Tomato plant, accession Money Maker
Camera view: bottom (45 deg); turntable rotation: 180 degrees
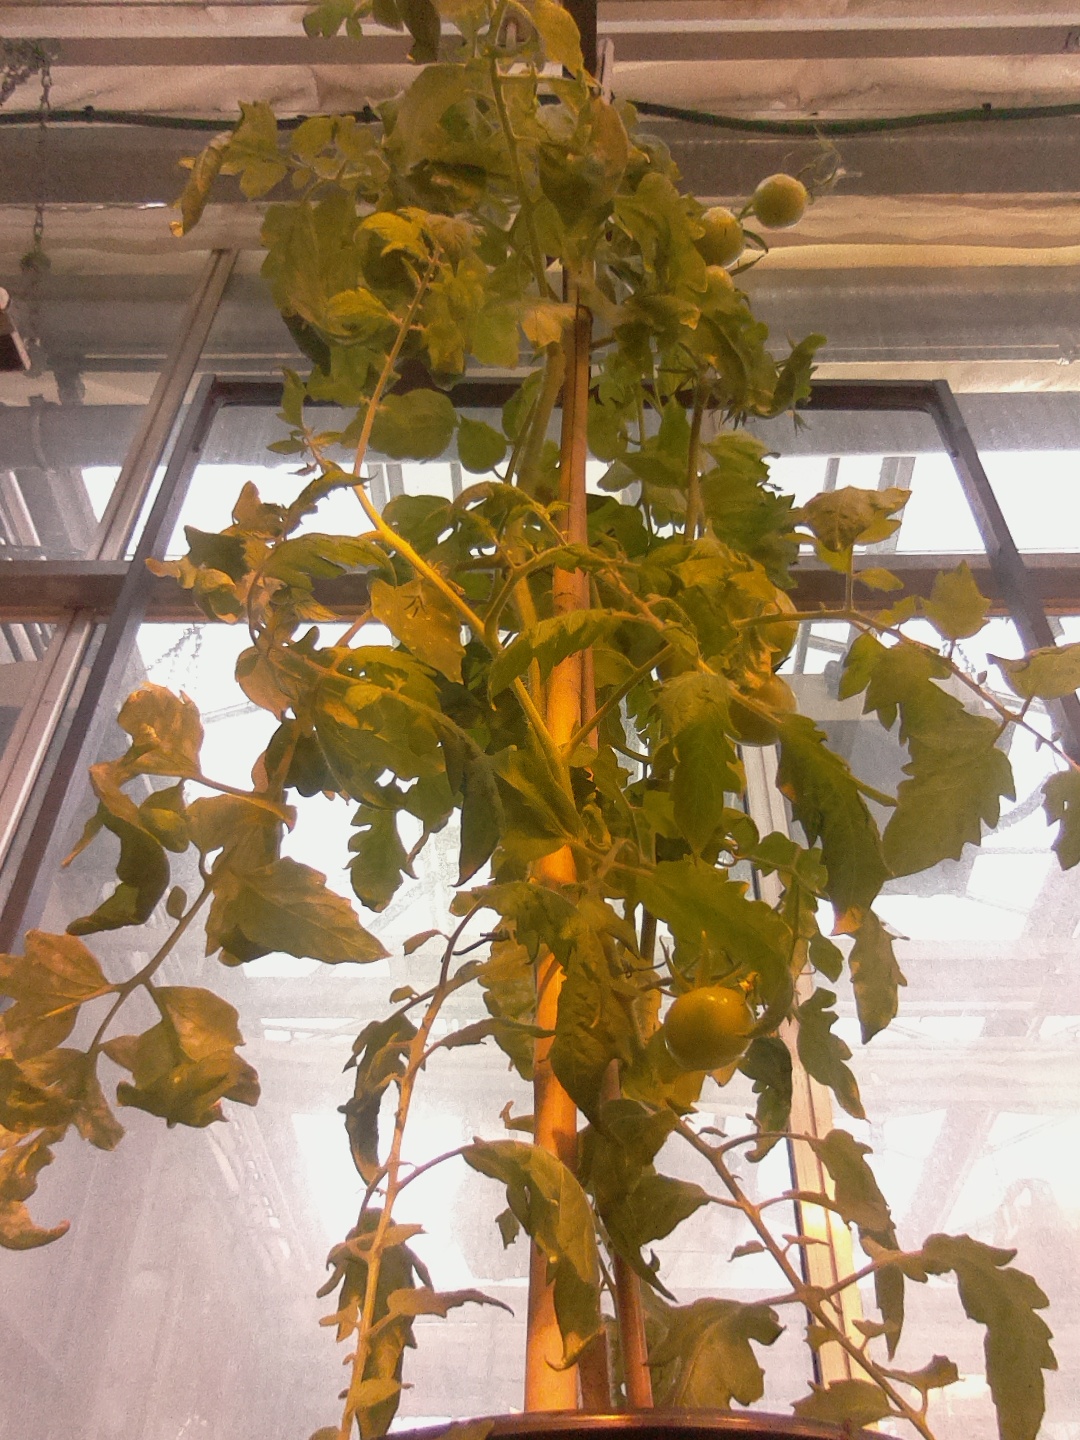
BBCH growth stage 77: 70%-80% of final fruit size